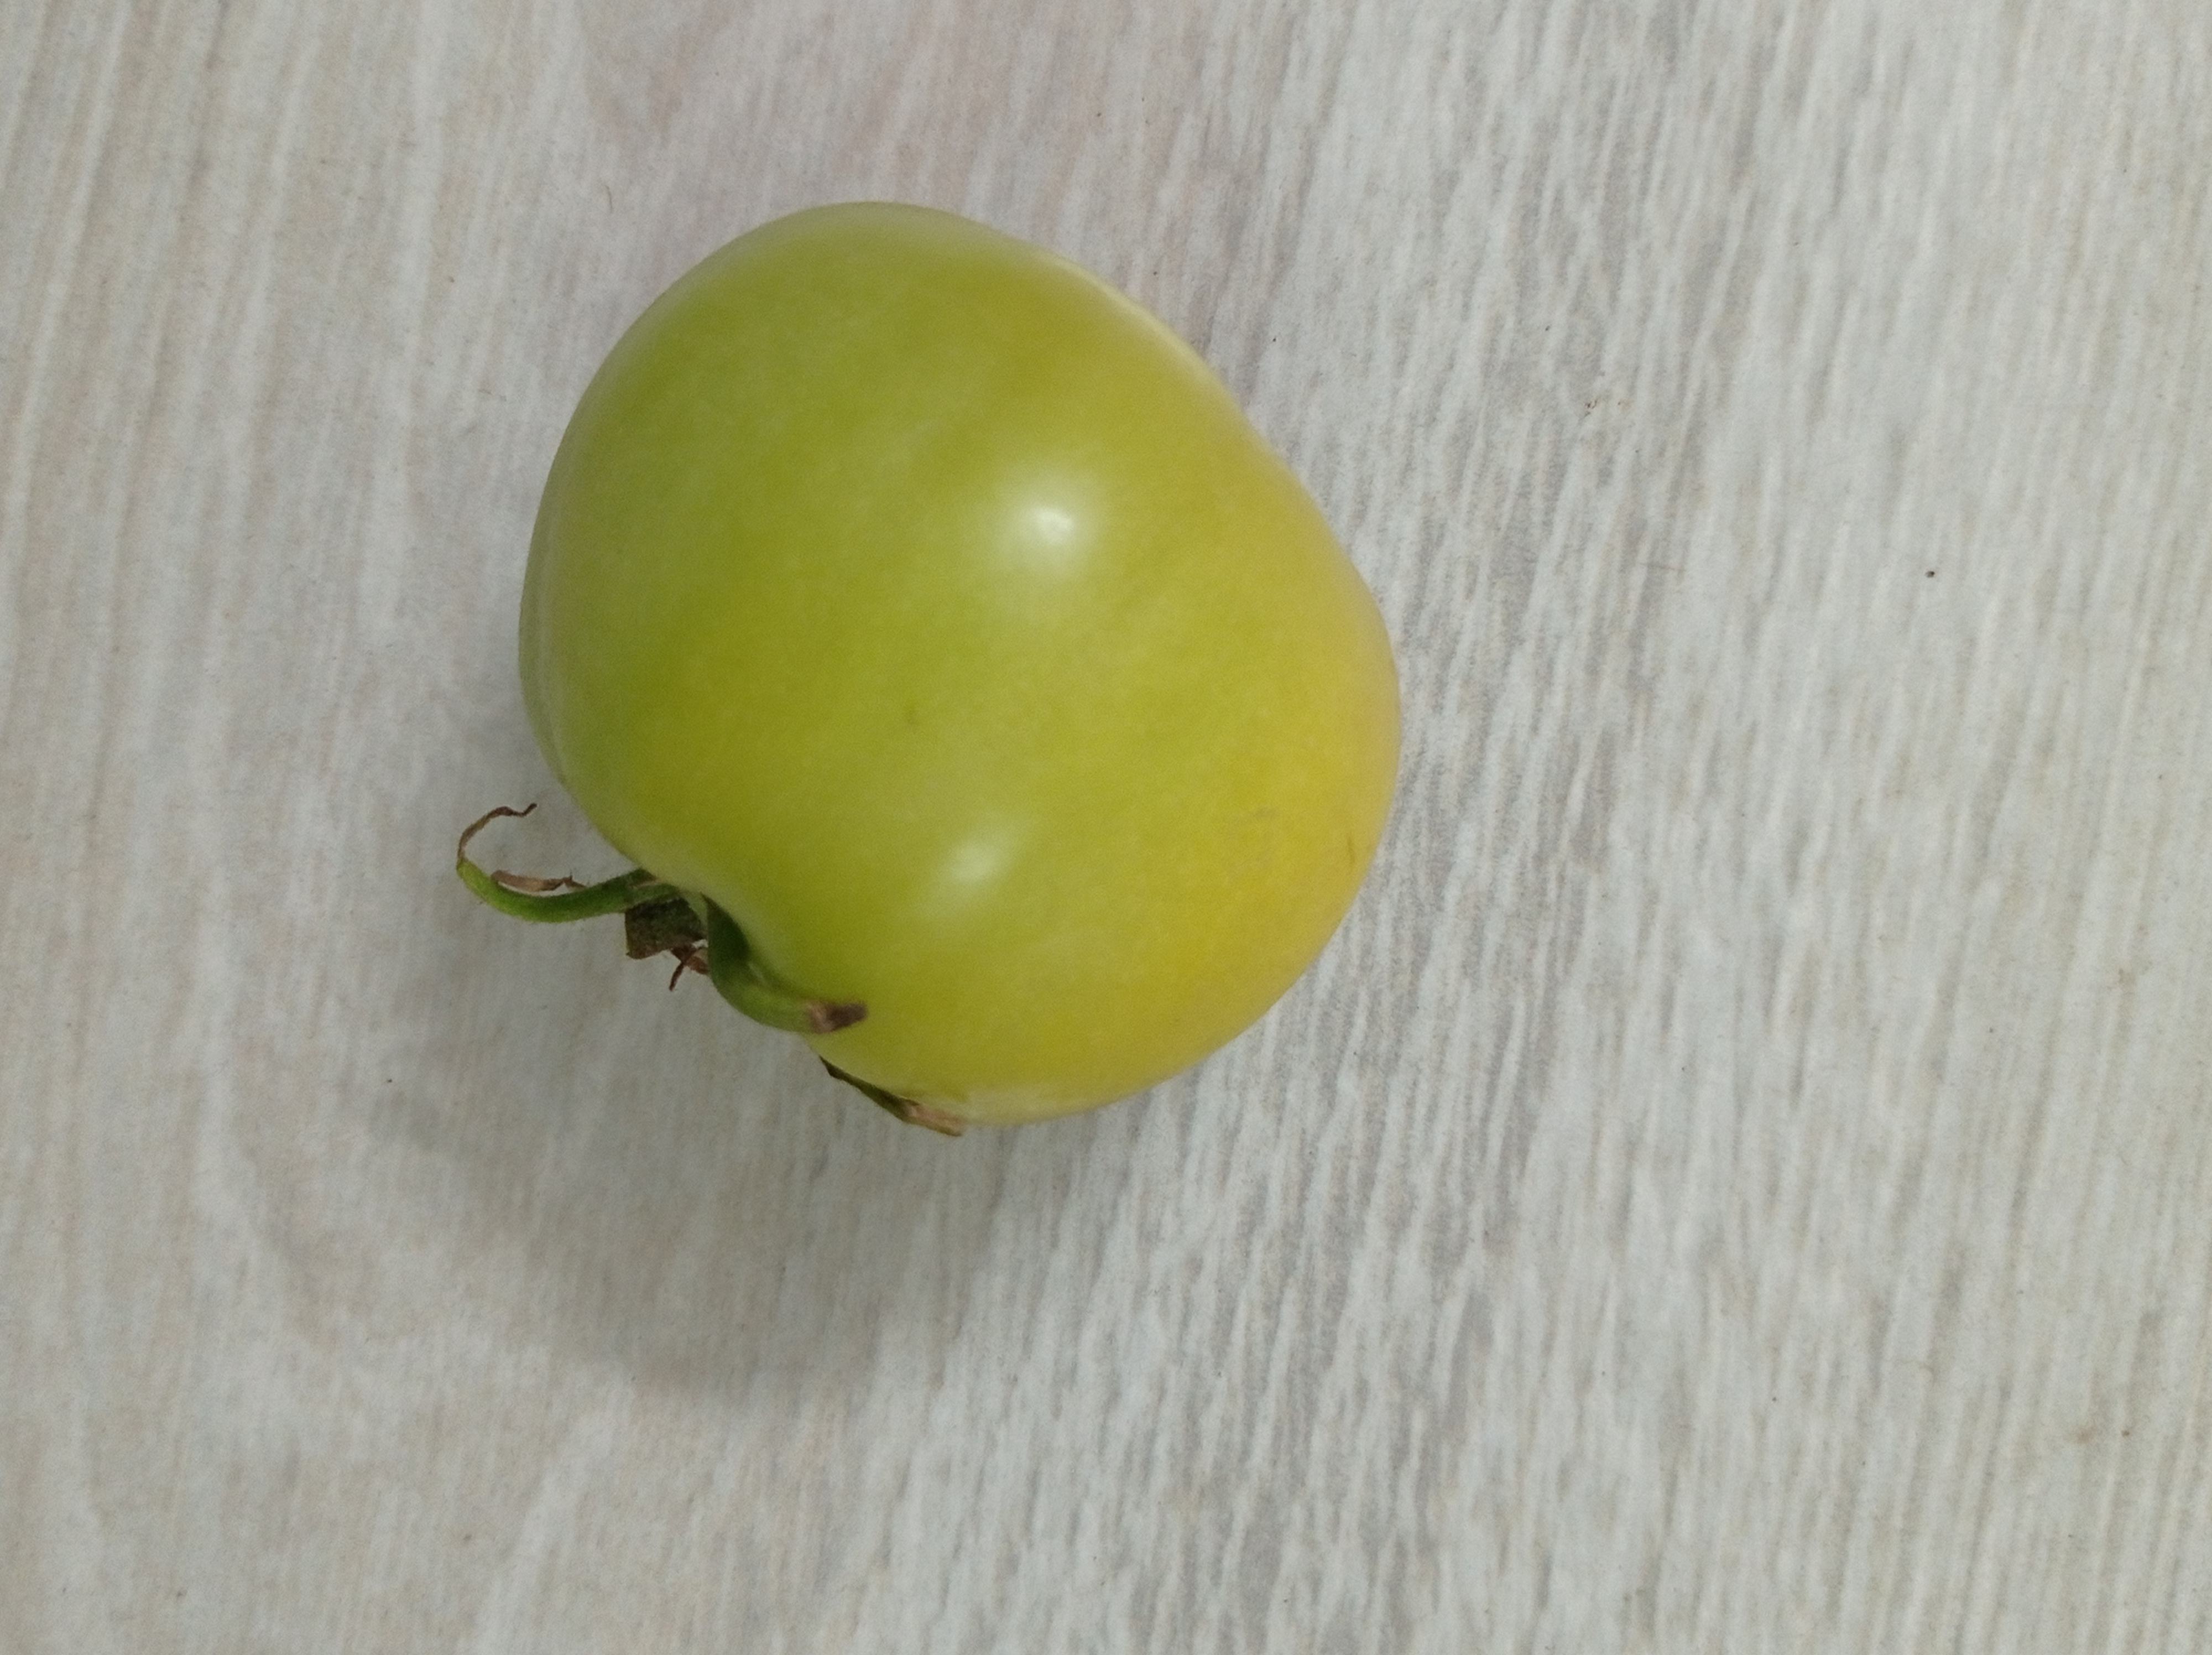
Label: Fresh